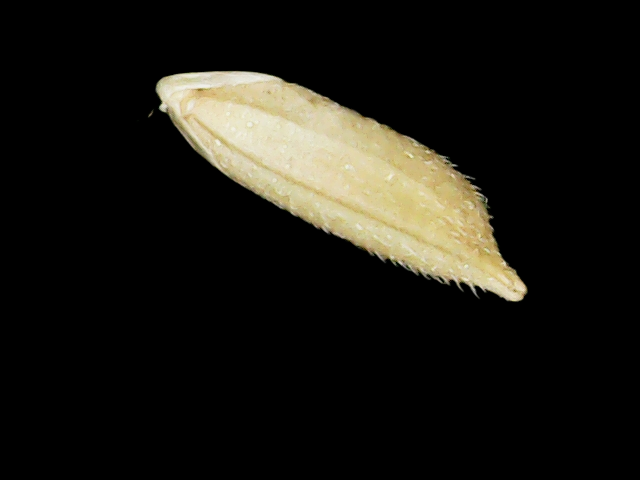
Rice variety: Binadhan12